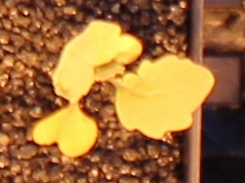
Label: Sugar beet